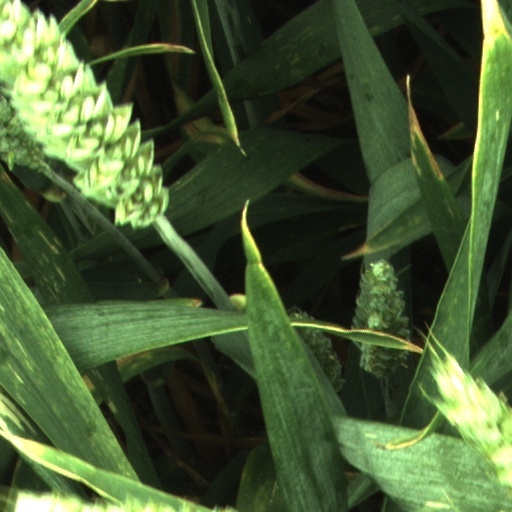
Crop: wheat